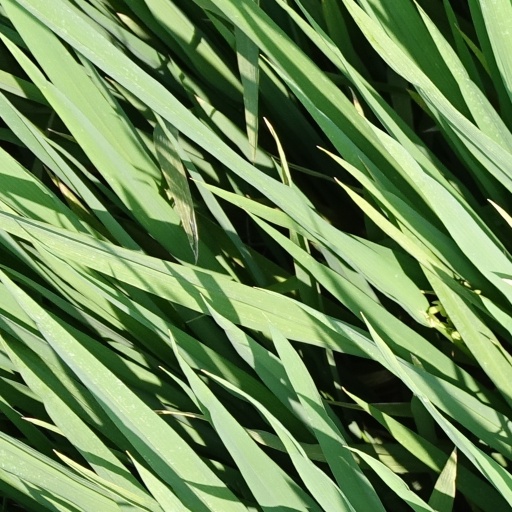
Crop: rice